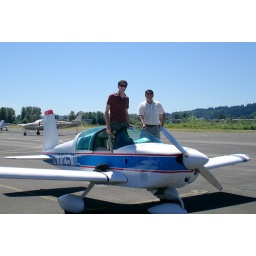
Don and Dan standing in the plane